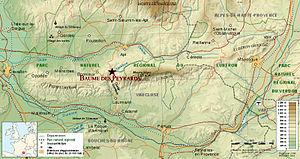
Baume des Peyrards à Buoux
Buoux est une commune française située dans le département de Vaucluse, en région Provence-Alpes-Côte d'Azur.